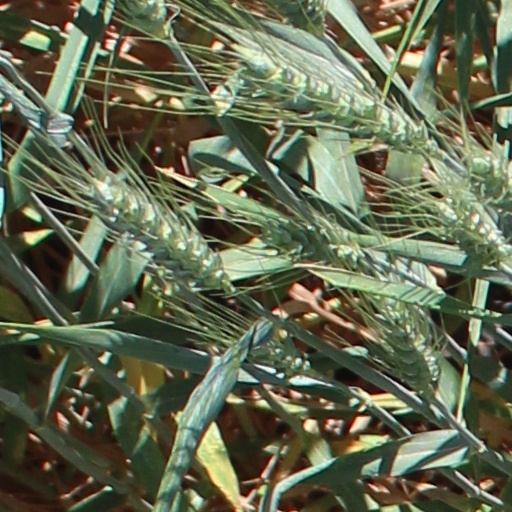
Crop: wheat